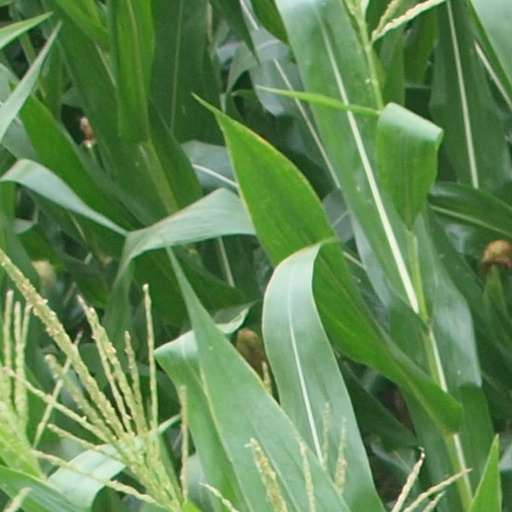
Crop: maize; corn